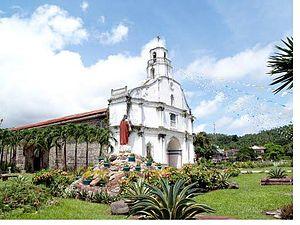
Mulanay est une municipalité de la province de Quezon, aux Philippines.